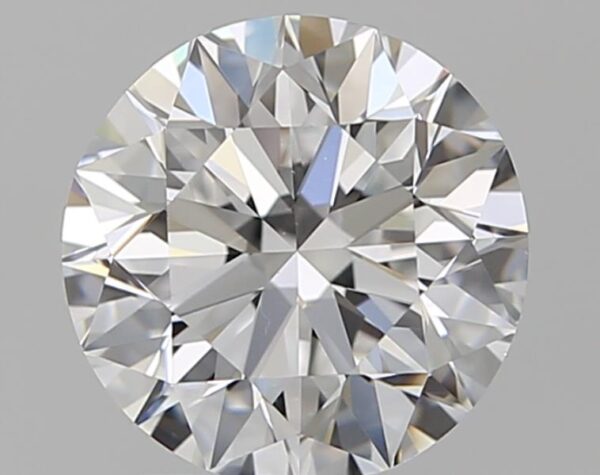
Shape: round
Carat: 1.57
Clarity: VS1
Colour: D
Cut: EX
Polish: EX
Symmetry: EX
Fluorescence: N
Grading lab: GIA
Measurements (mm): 7.36 x 7.4 x 4.65